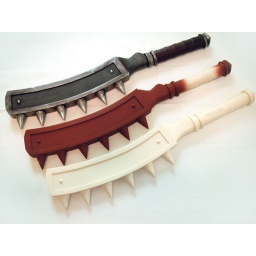
2 resin copies. white is rough pull, red is sanded and smoothed from cast. Finished club in the back is the master